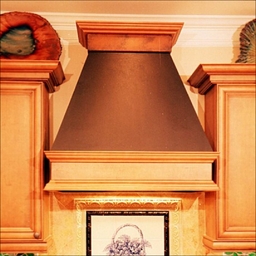
Room type: kitchen